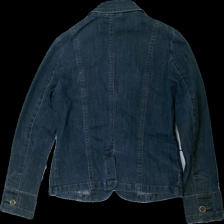
View: back
Type: Jacket
Category: Ladies
Brand: Kappahl
Colors: Blue
Material: ?
Cut: Regular
Size: 40
Season: Spring
Trend: Denim
Damage location: top left
Damage 2 location: middle center
Damage 3 location: bottom right
Price range: 50-100
Recommended usage: Reuse
Description: blå jeans jacka